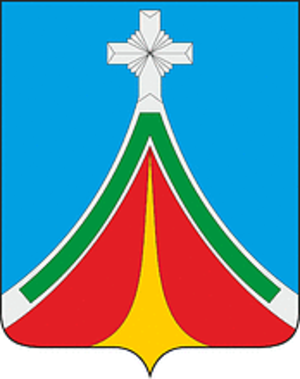
Lioudinovo est une ville de l'oblast de Kalouga, en Russie, et le centre administratif du raïon de Lioudinovo. Sa population s'élevait à 39 819 habitants en 2013.